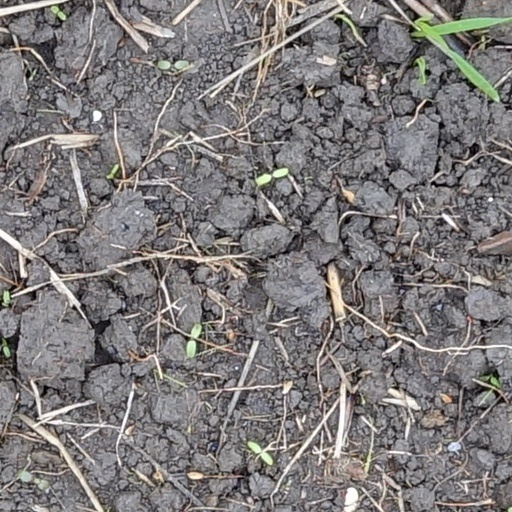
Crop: wheat